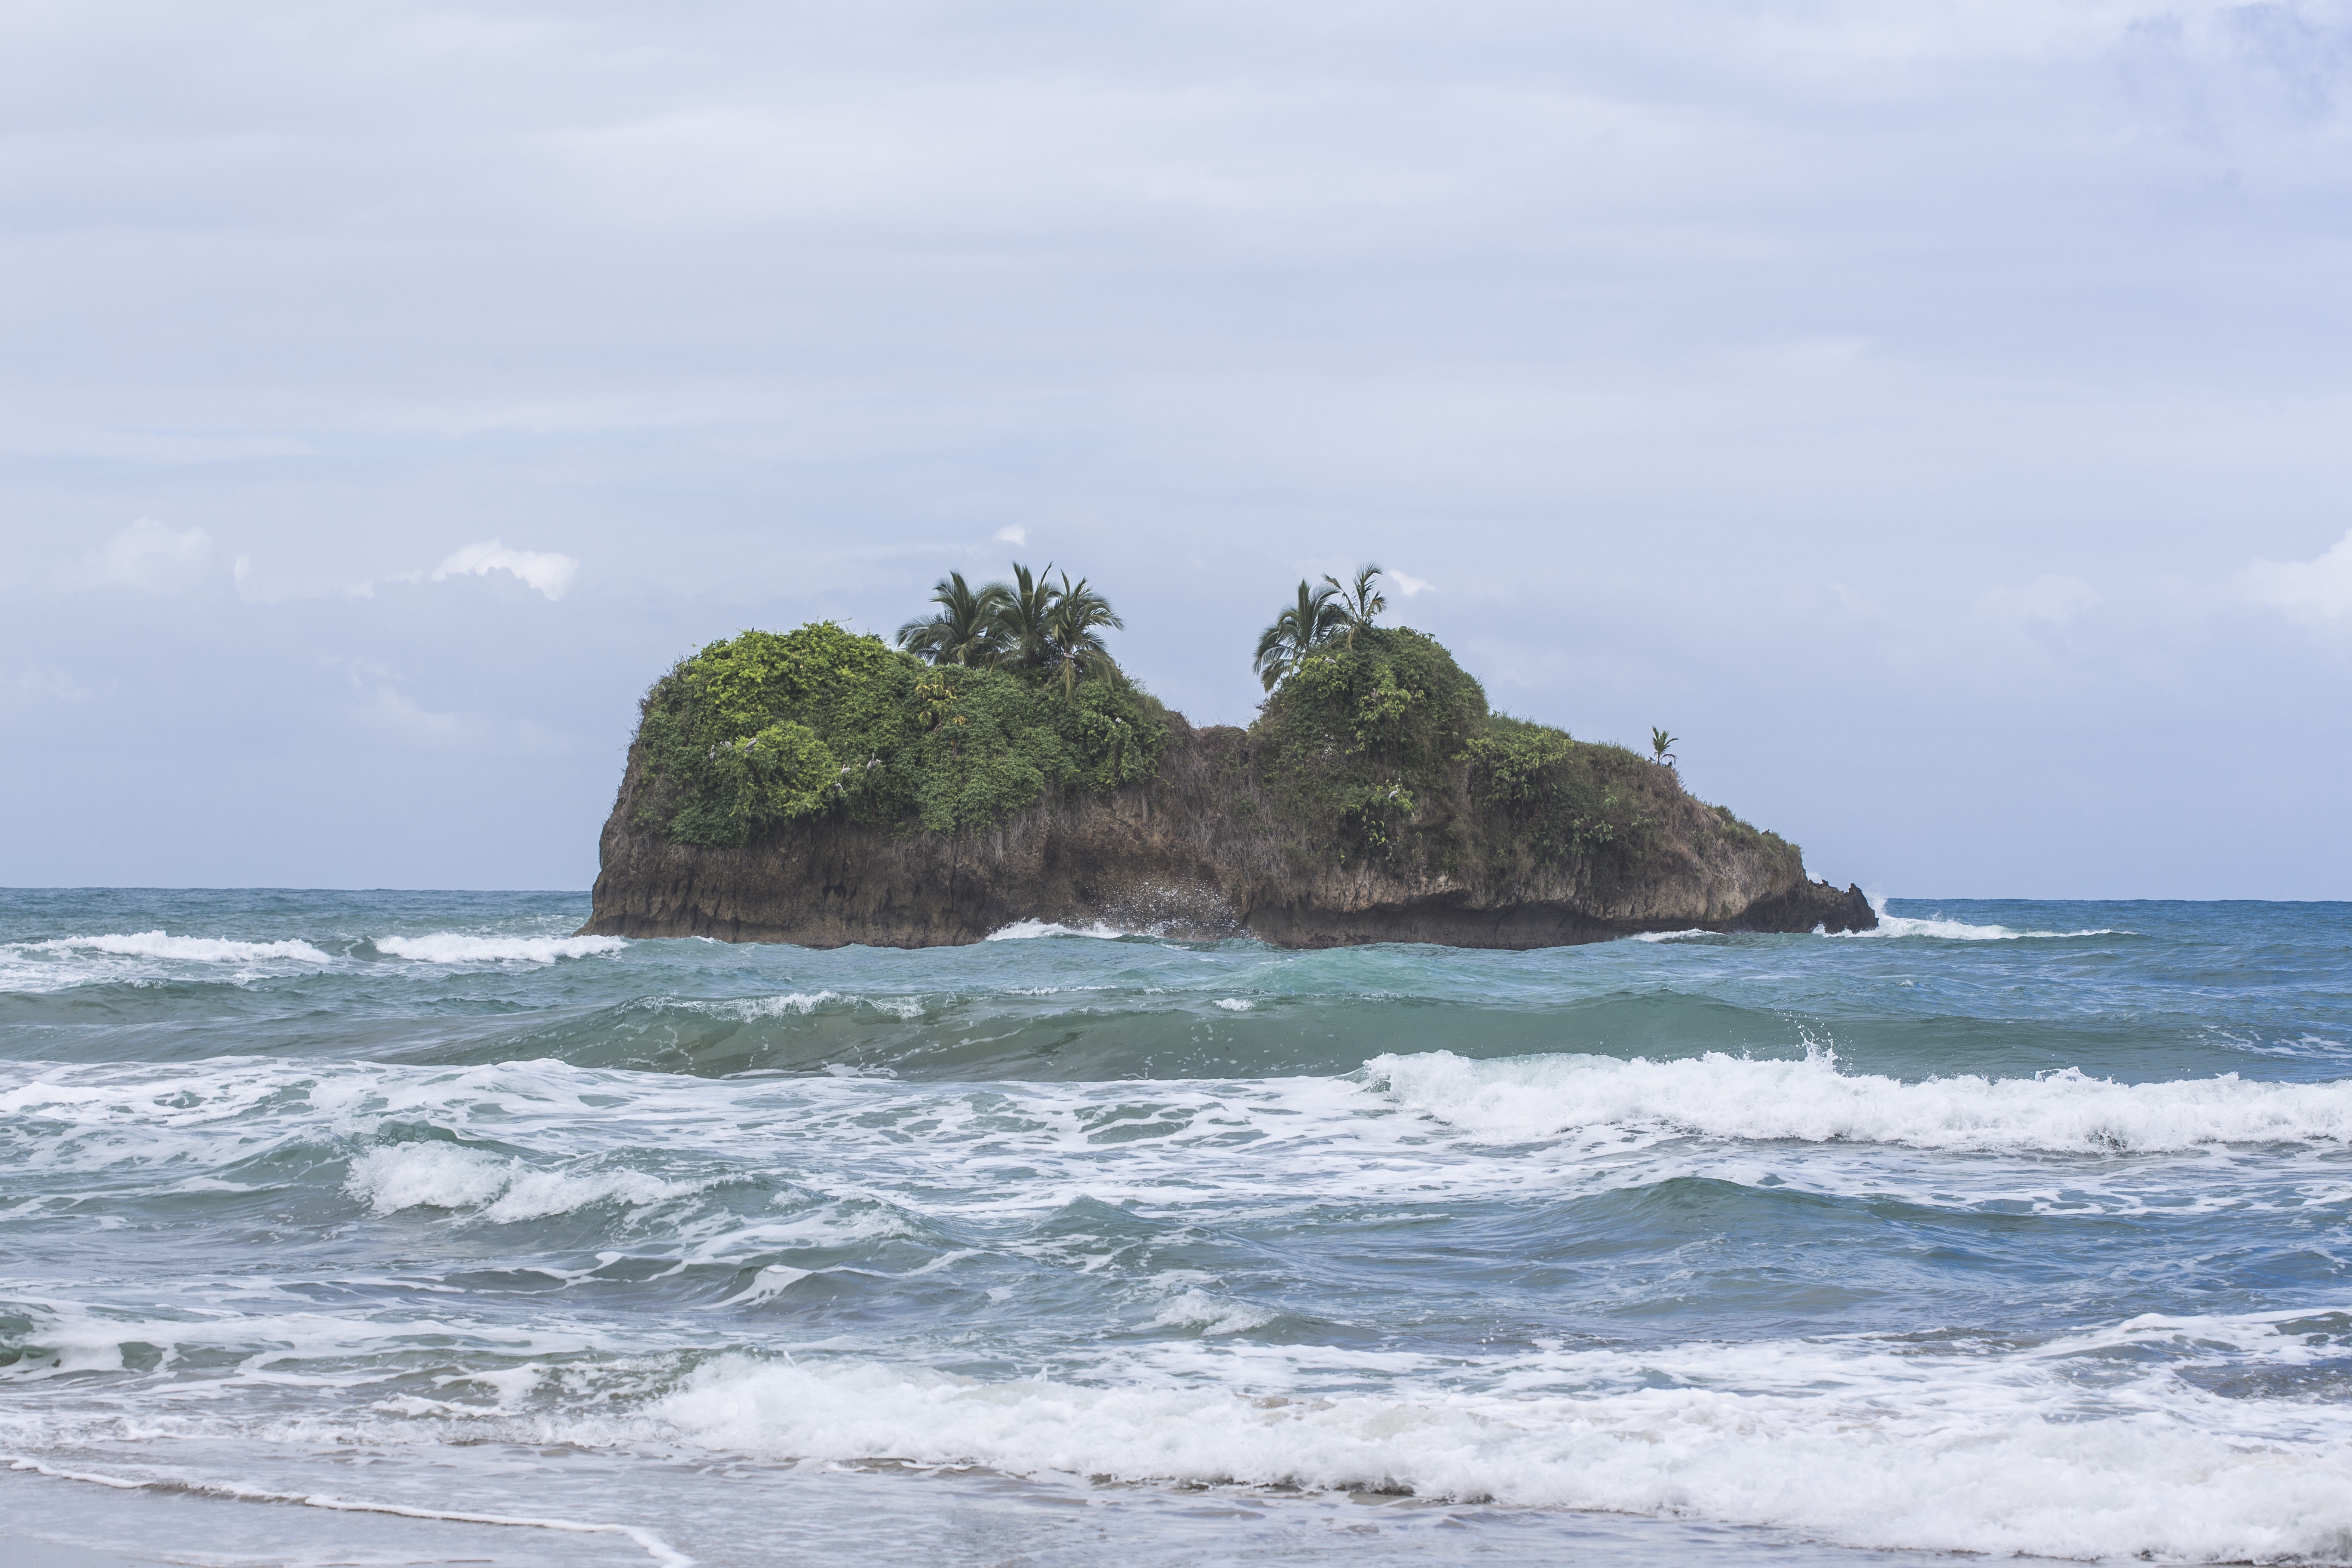
beach, landscape, sea, coast, tree, water, nature, outdoor, sand, rock, ocean, horizon, sky, sun, sunset, cloudy, shore, wave, summer, vacation, travel, coastline, cliff, cove, relax, tower, paradise, palm, tropical, holiday, bay, island, blue, terrain, body of water, rocks, waves, cape, islet, partly, wind wave